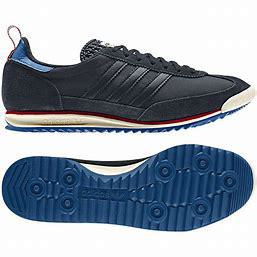
Brand: Adidas
Model: SL 72